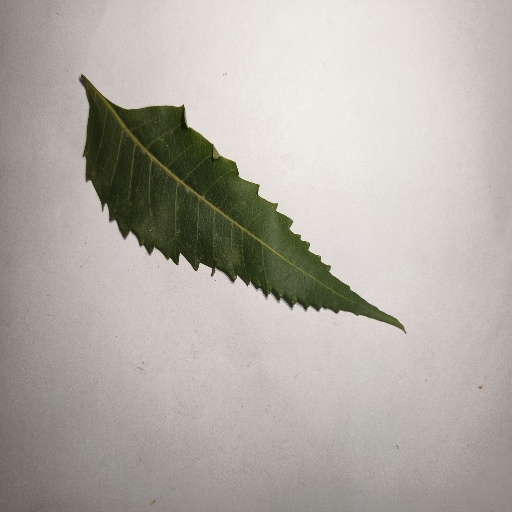
Species: Neem
Leaf condition: Healthy Leaf